Abdulcelil Levni

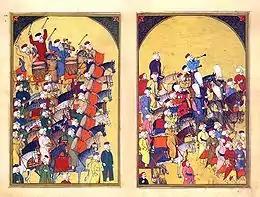
Miniature painting from the Surname-i Vehbi (folio 172a on the left and 171b on the right) by Levni.

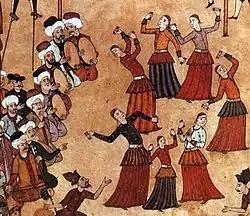
Scene from the Surname-i Vehbi.

This exceptional work is a manuscript from the 18th Century, portraying a festival in Ottoman Istanbul. The original, housed in the Topkapi Palace Museum in Istanbul, features 137 vividly colored miniatures by Levni, a renowned painter from the court of Ahmed III (1703-1740). These miniatures vividly depict a fifteen-day festival celebrating the circumcision of four of the Sultan's sons in 1720. Surname-i Vehbi adheres to the longstanding Ottoman tradition of creating specially crafted books with both written content and illustrations to commemorate significant events like royal births and weddings. The festivities, including parades, musical performances, circus acts, and fireworks displays, are eloquently captured by Levni's artistic skill in his miniatures, most of which span two pages in this remarkable volume. The accompanying text for the book, authored by Vehbi, a renowned court poet, is presented in its entirety in this facsimile edition, offering a comprehensive glimpse into the historical celebration. Levnî was commissioned by Seyyd Hüseyin Vehbi to record the event in manuscript form. The miniatures in the "Surname-i Vebbi" are elaborate, capturing varying angles of movement in a wide range of colors and shapes. There is also evidence of the Persian influence in the paintings, some examples of which are the cultural objects in the background and the attire of some of the figures.